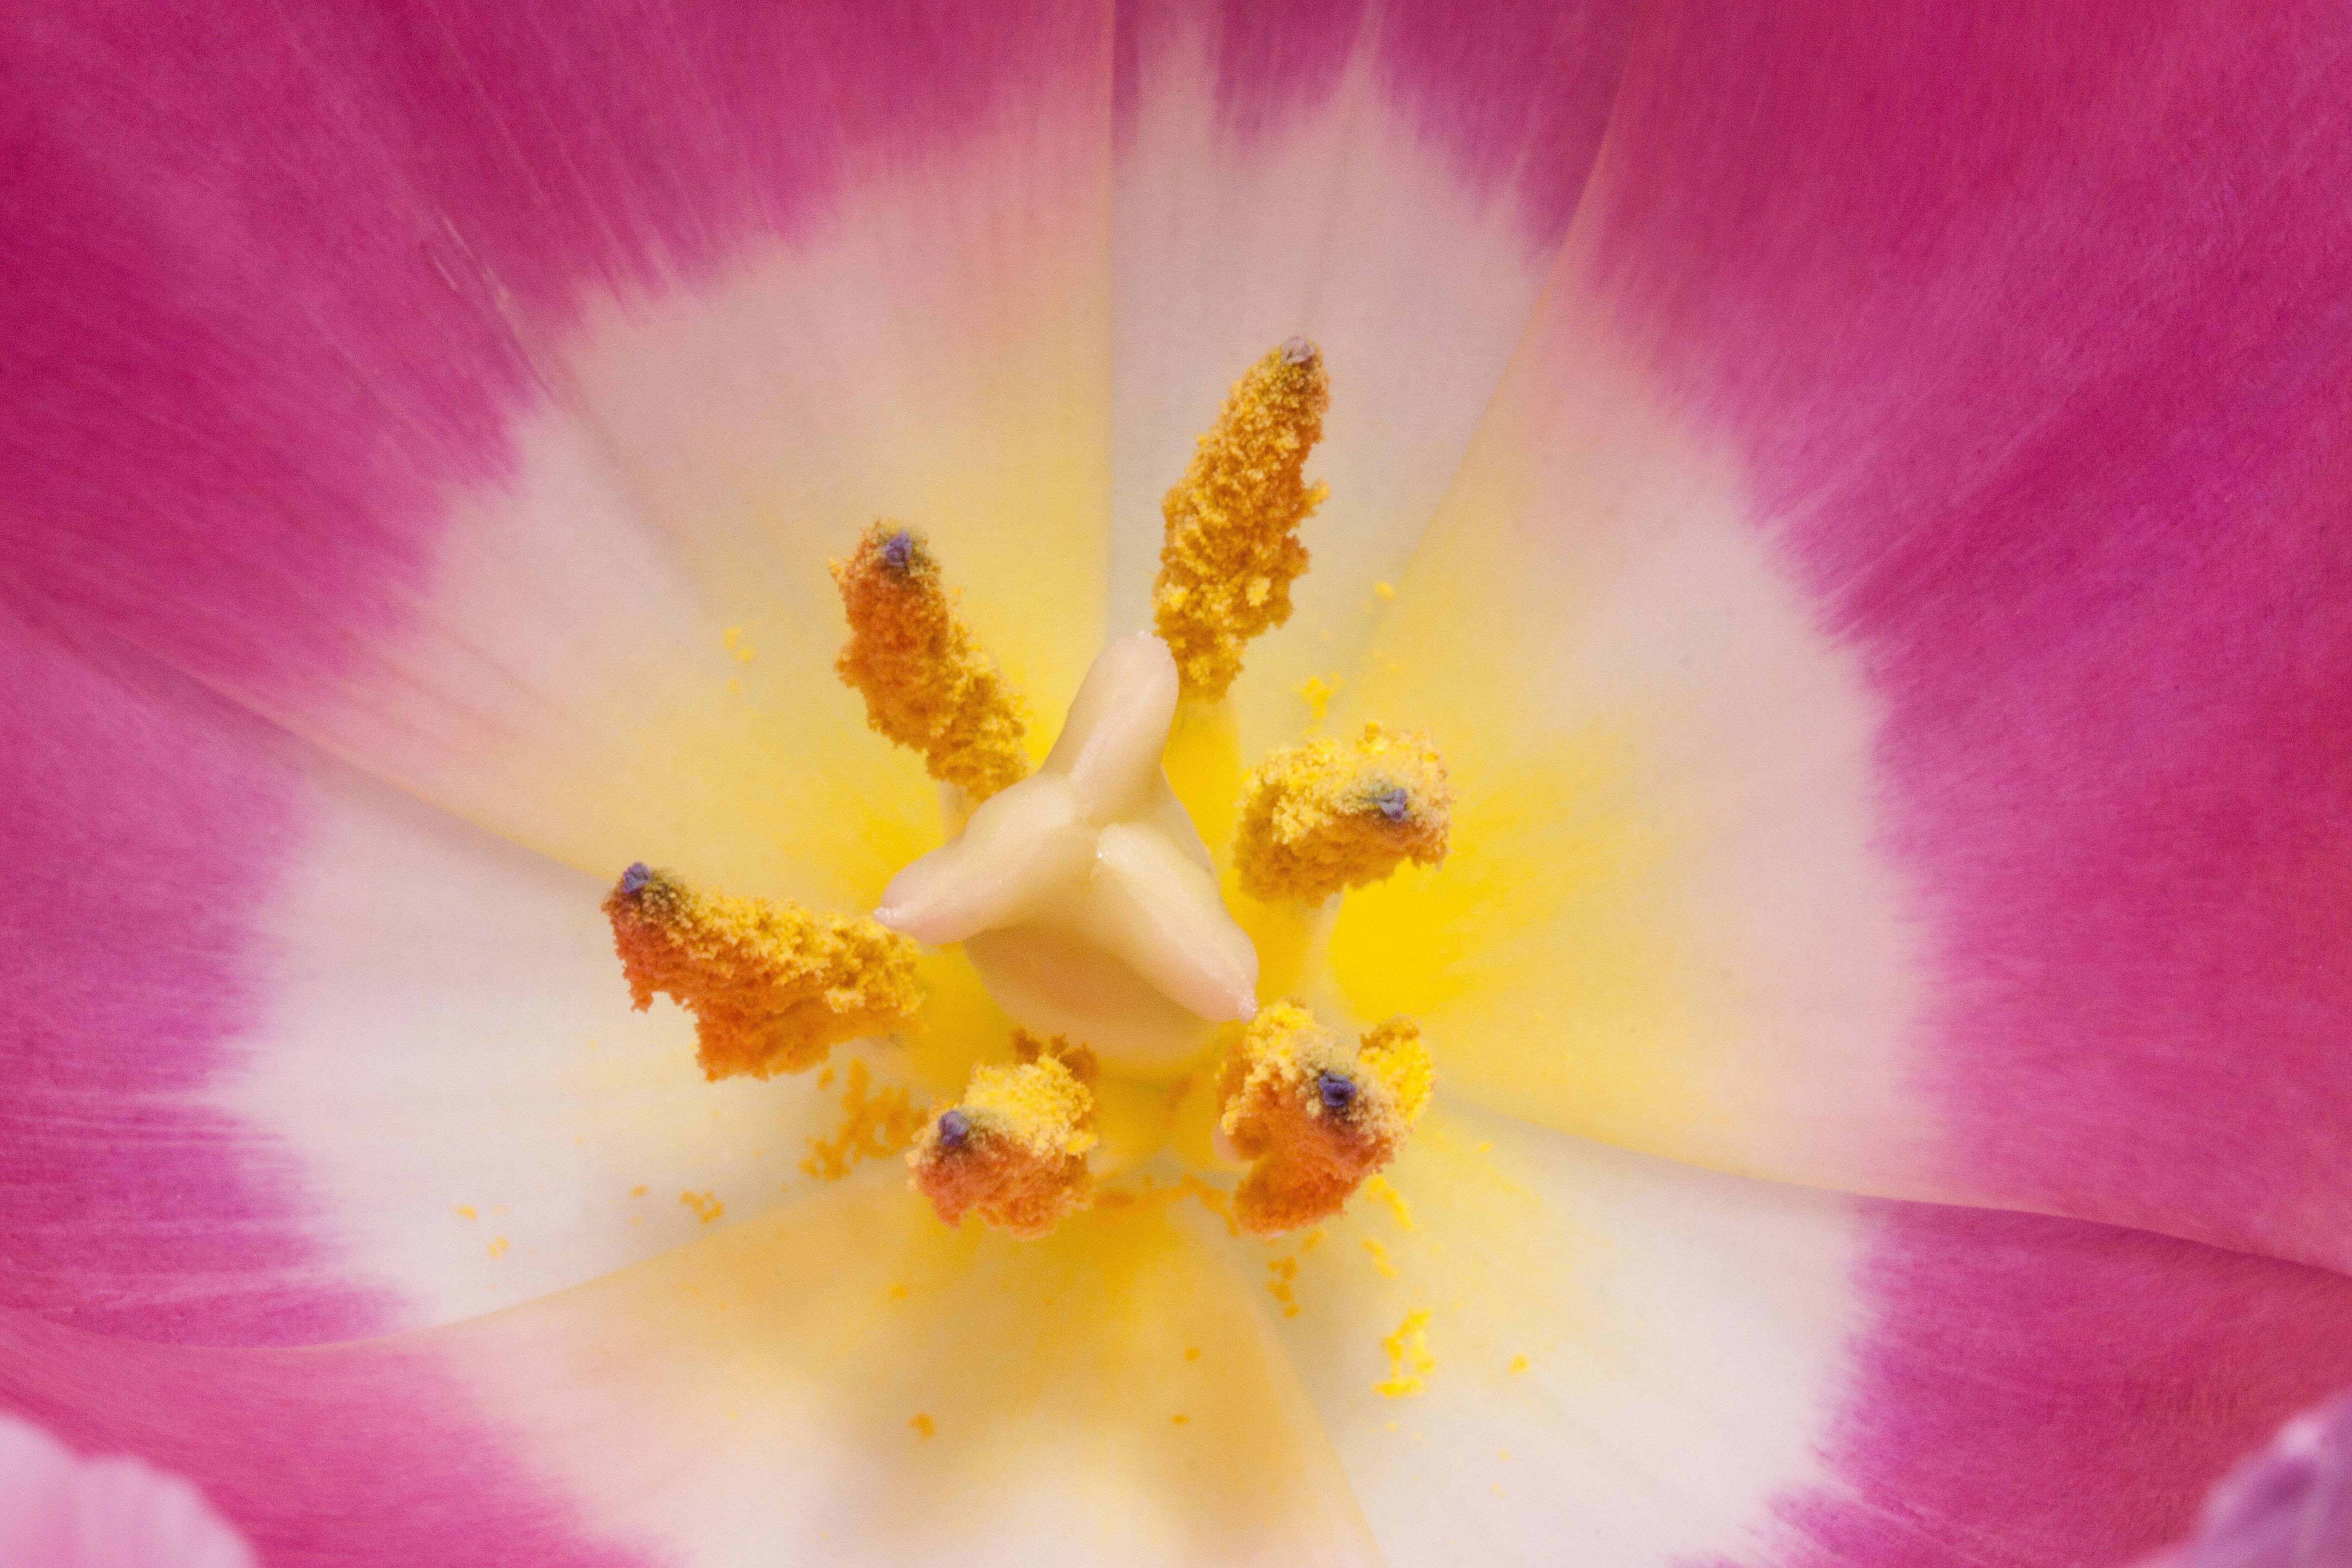
nature, blossom, plant, photography, flower, petal, bloom, tulip, pollen, spring, macro, yellow, pink, flora, flowers, close up, pistil, tulips, lily, stamens, pastellfarben, macro photography, flowering plant, schnittblume, flower bracts, land plant